Question: Please indicate a possible affordance area of the basketball that can be used for throwing
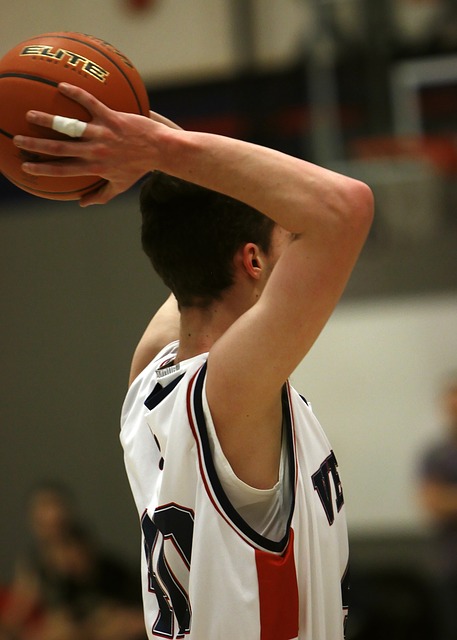
Answer: [0, 32.5, 165, 218.5]